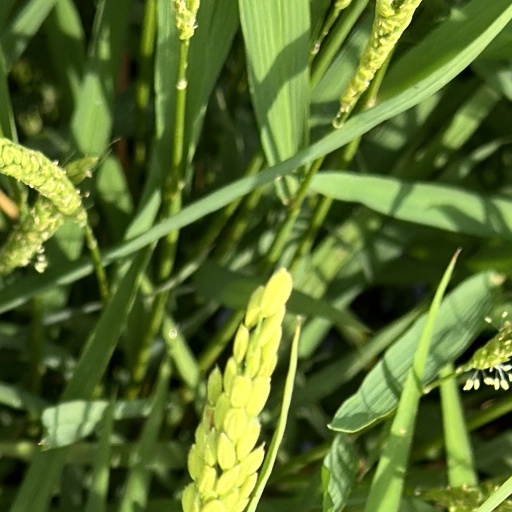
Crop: rice